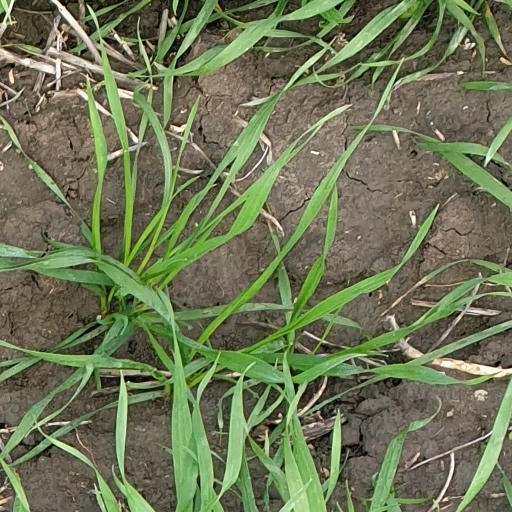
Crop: wheat